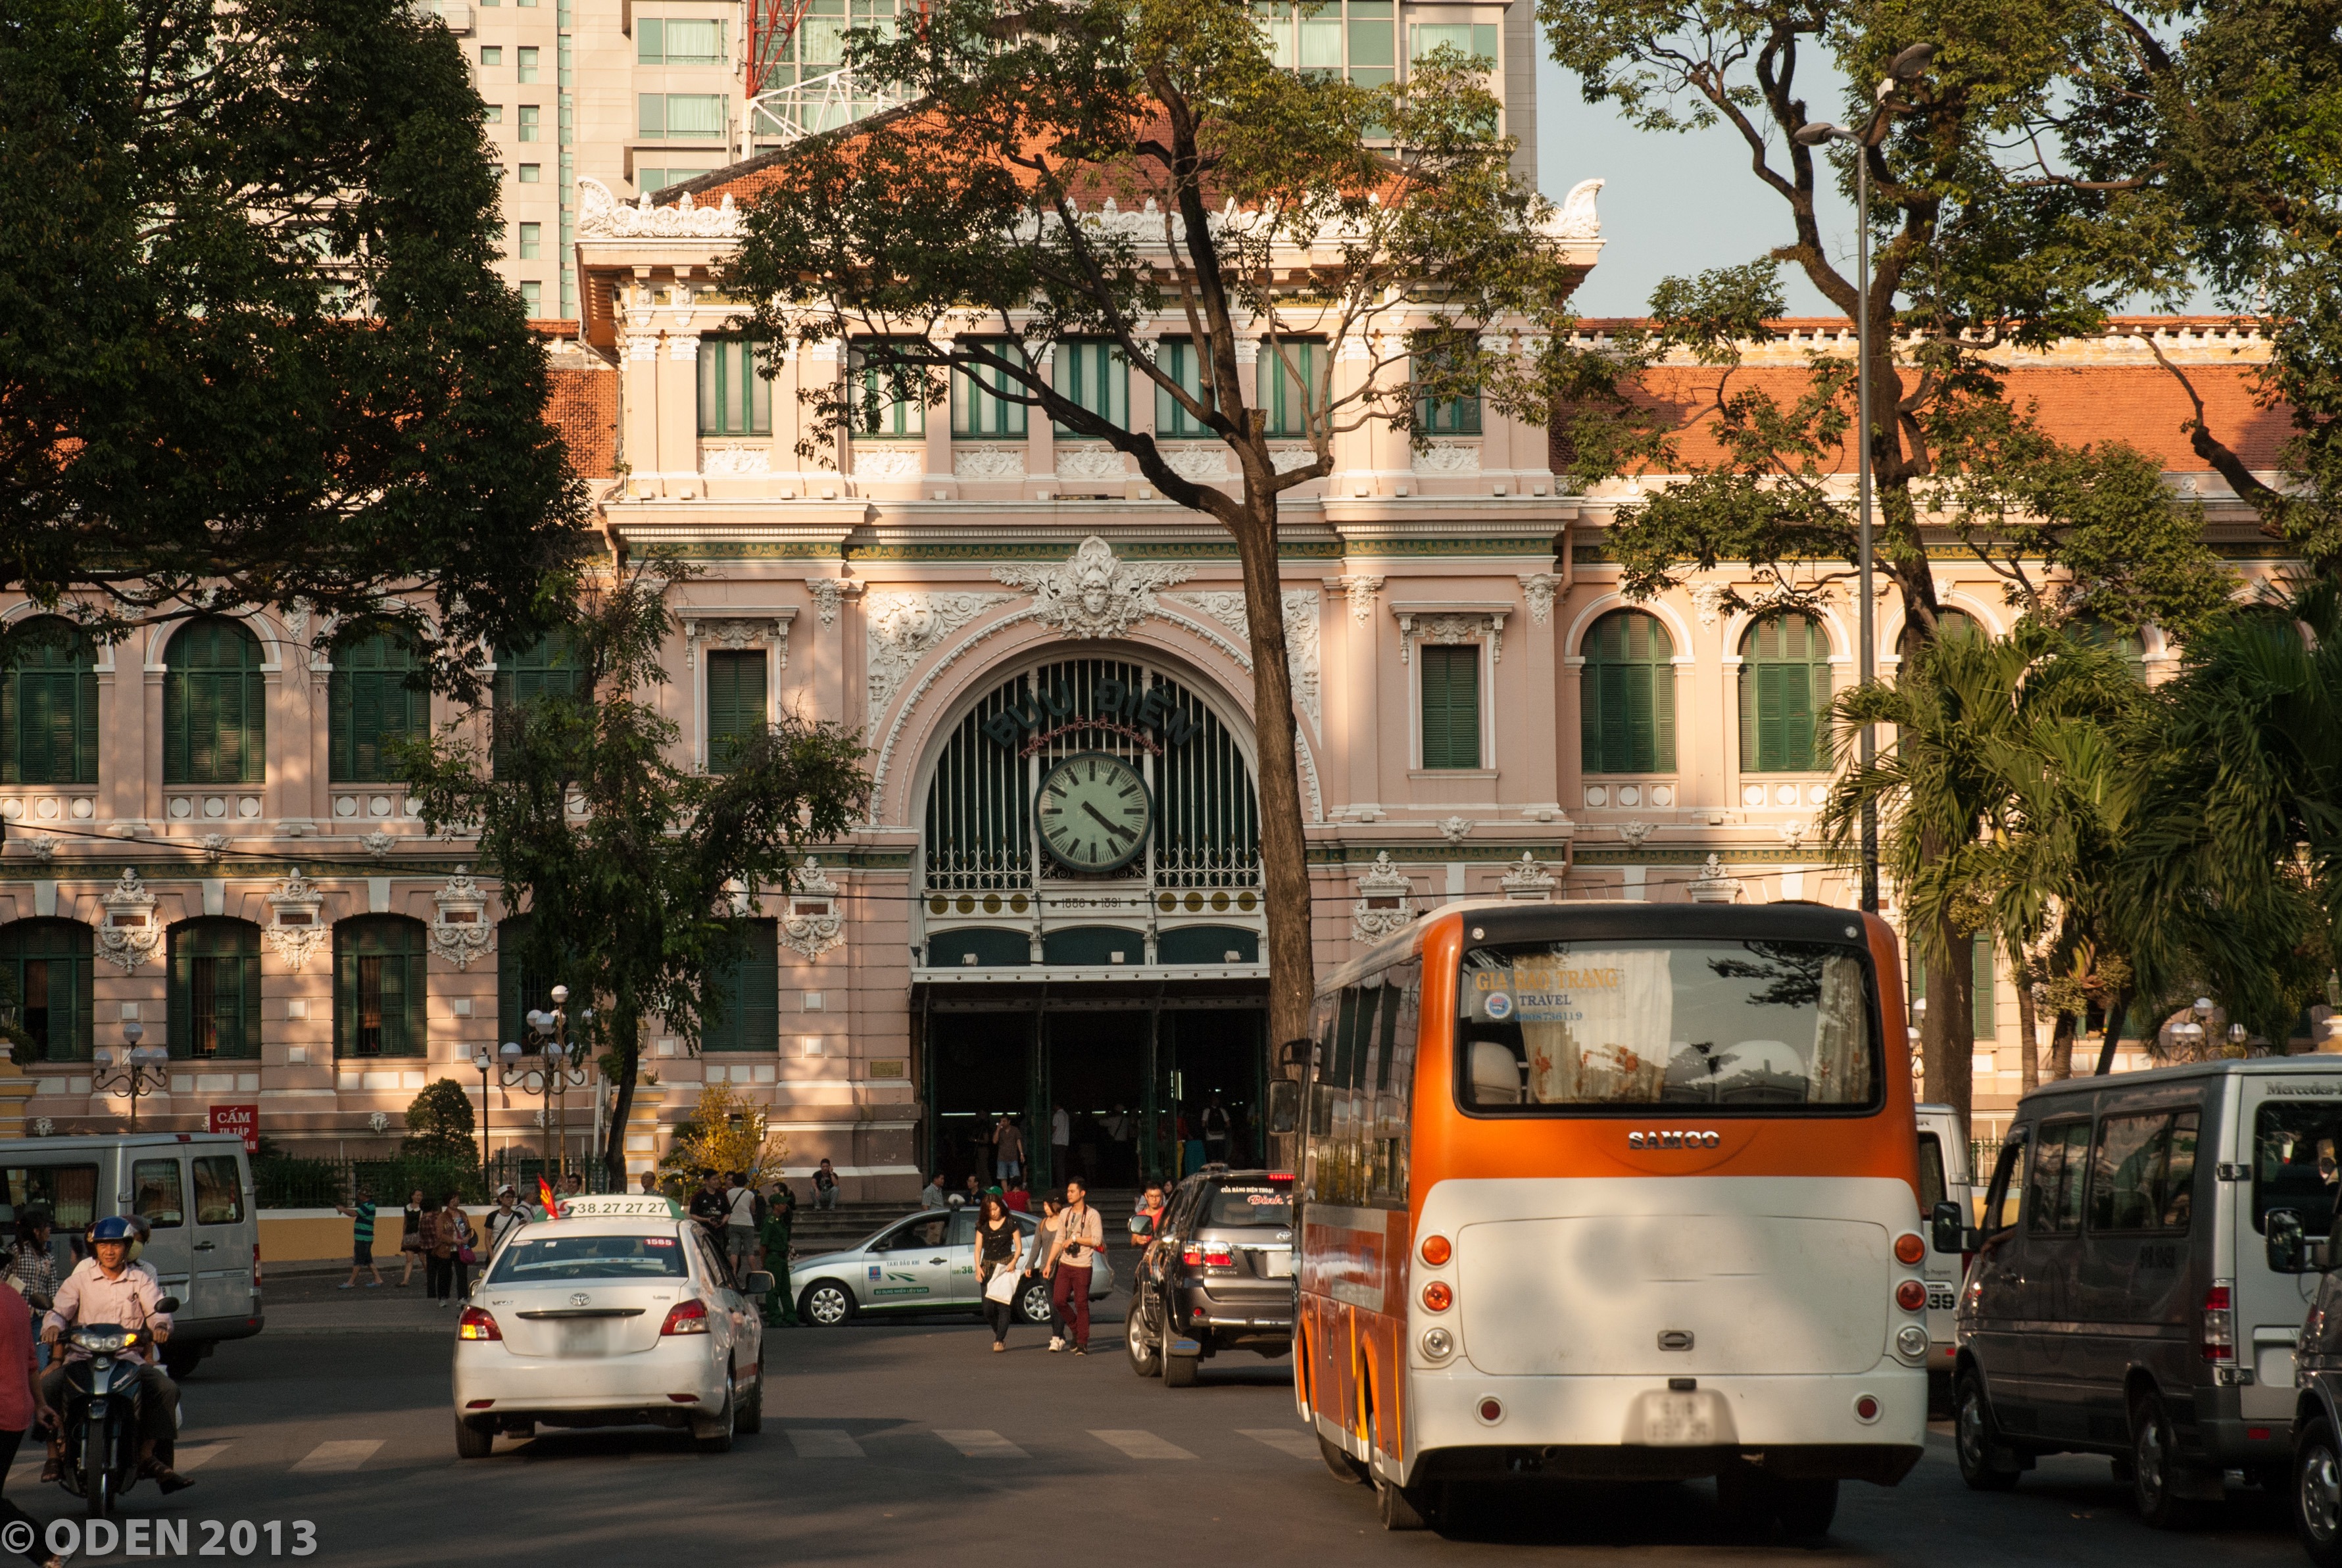
road, street, town, city, downtown, transport, vehicle, tourism, public transport, saigon, festival, happy, beautiful, nice, vietnam, neighbourhood, post office, ho chi minh city, urban area, residential area, metropolitan area, lunar new year, central post office